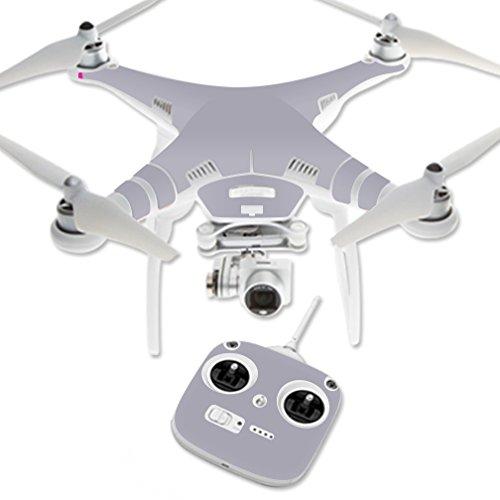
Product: MightySkins Skin Compatible with DJI Phantom 3 Standard Quadcopter Drone wrap Cover Sticker Skins Solid Gray
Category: Toys & Games | Hobbies | Remote & App Controlled Vehicles & Parts | Remote & App Controlled Vehicle Parts
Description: Great Condition.
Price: $41.99
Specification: ProductDimensions:17x1x11inches|ItemWeight:0.16ounces|ShippingWeight:1pounds(Viewshippingratesandpolicies)|ASIN:B01G2GBZ3Q|Itemmodelnumber:DJPHAN3STA-SolidGray